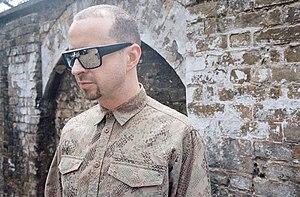
Matt Cutler, alias Lone, est un compositeur, DJ et producteur de musique électronique britannique, originaire de Nottingham en Angleterre.